Rolf Martin Schmitz

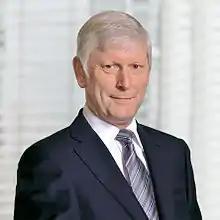

Rolf Martin Schmitz (born 17 June 1957) is a German manager and the former chief executive officer (CEO) at the German utilities company RWE AG.